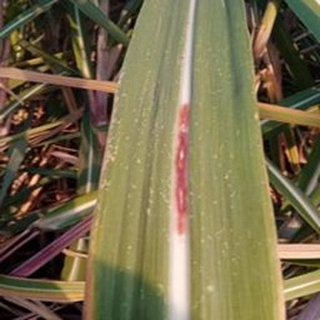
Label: sugarcane_red_rot